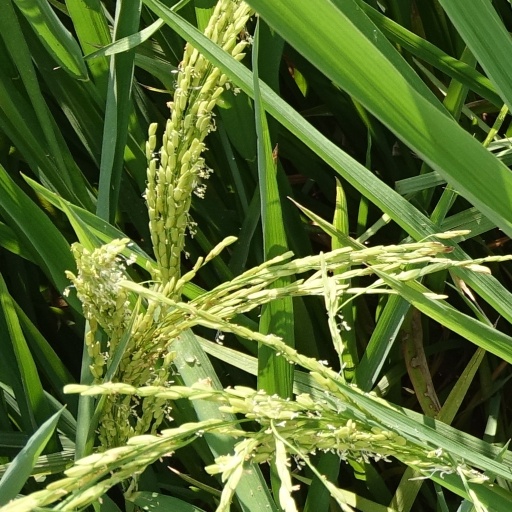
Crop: rice